1981 European Parliament election in Greece

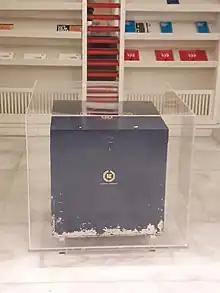
Ballot box used in the elections

European Parliament elections were held in Greece for the first time on 18 October 1981. The rest of the European Community voted in 1979 before Greece became a member state. Greece was allocated 24 seats in the Parliament.